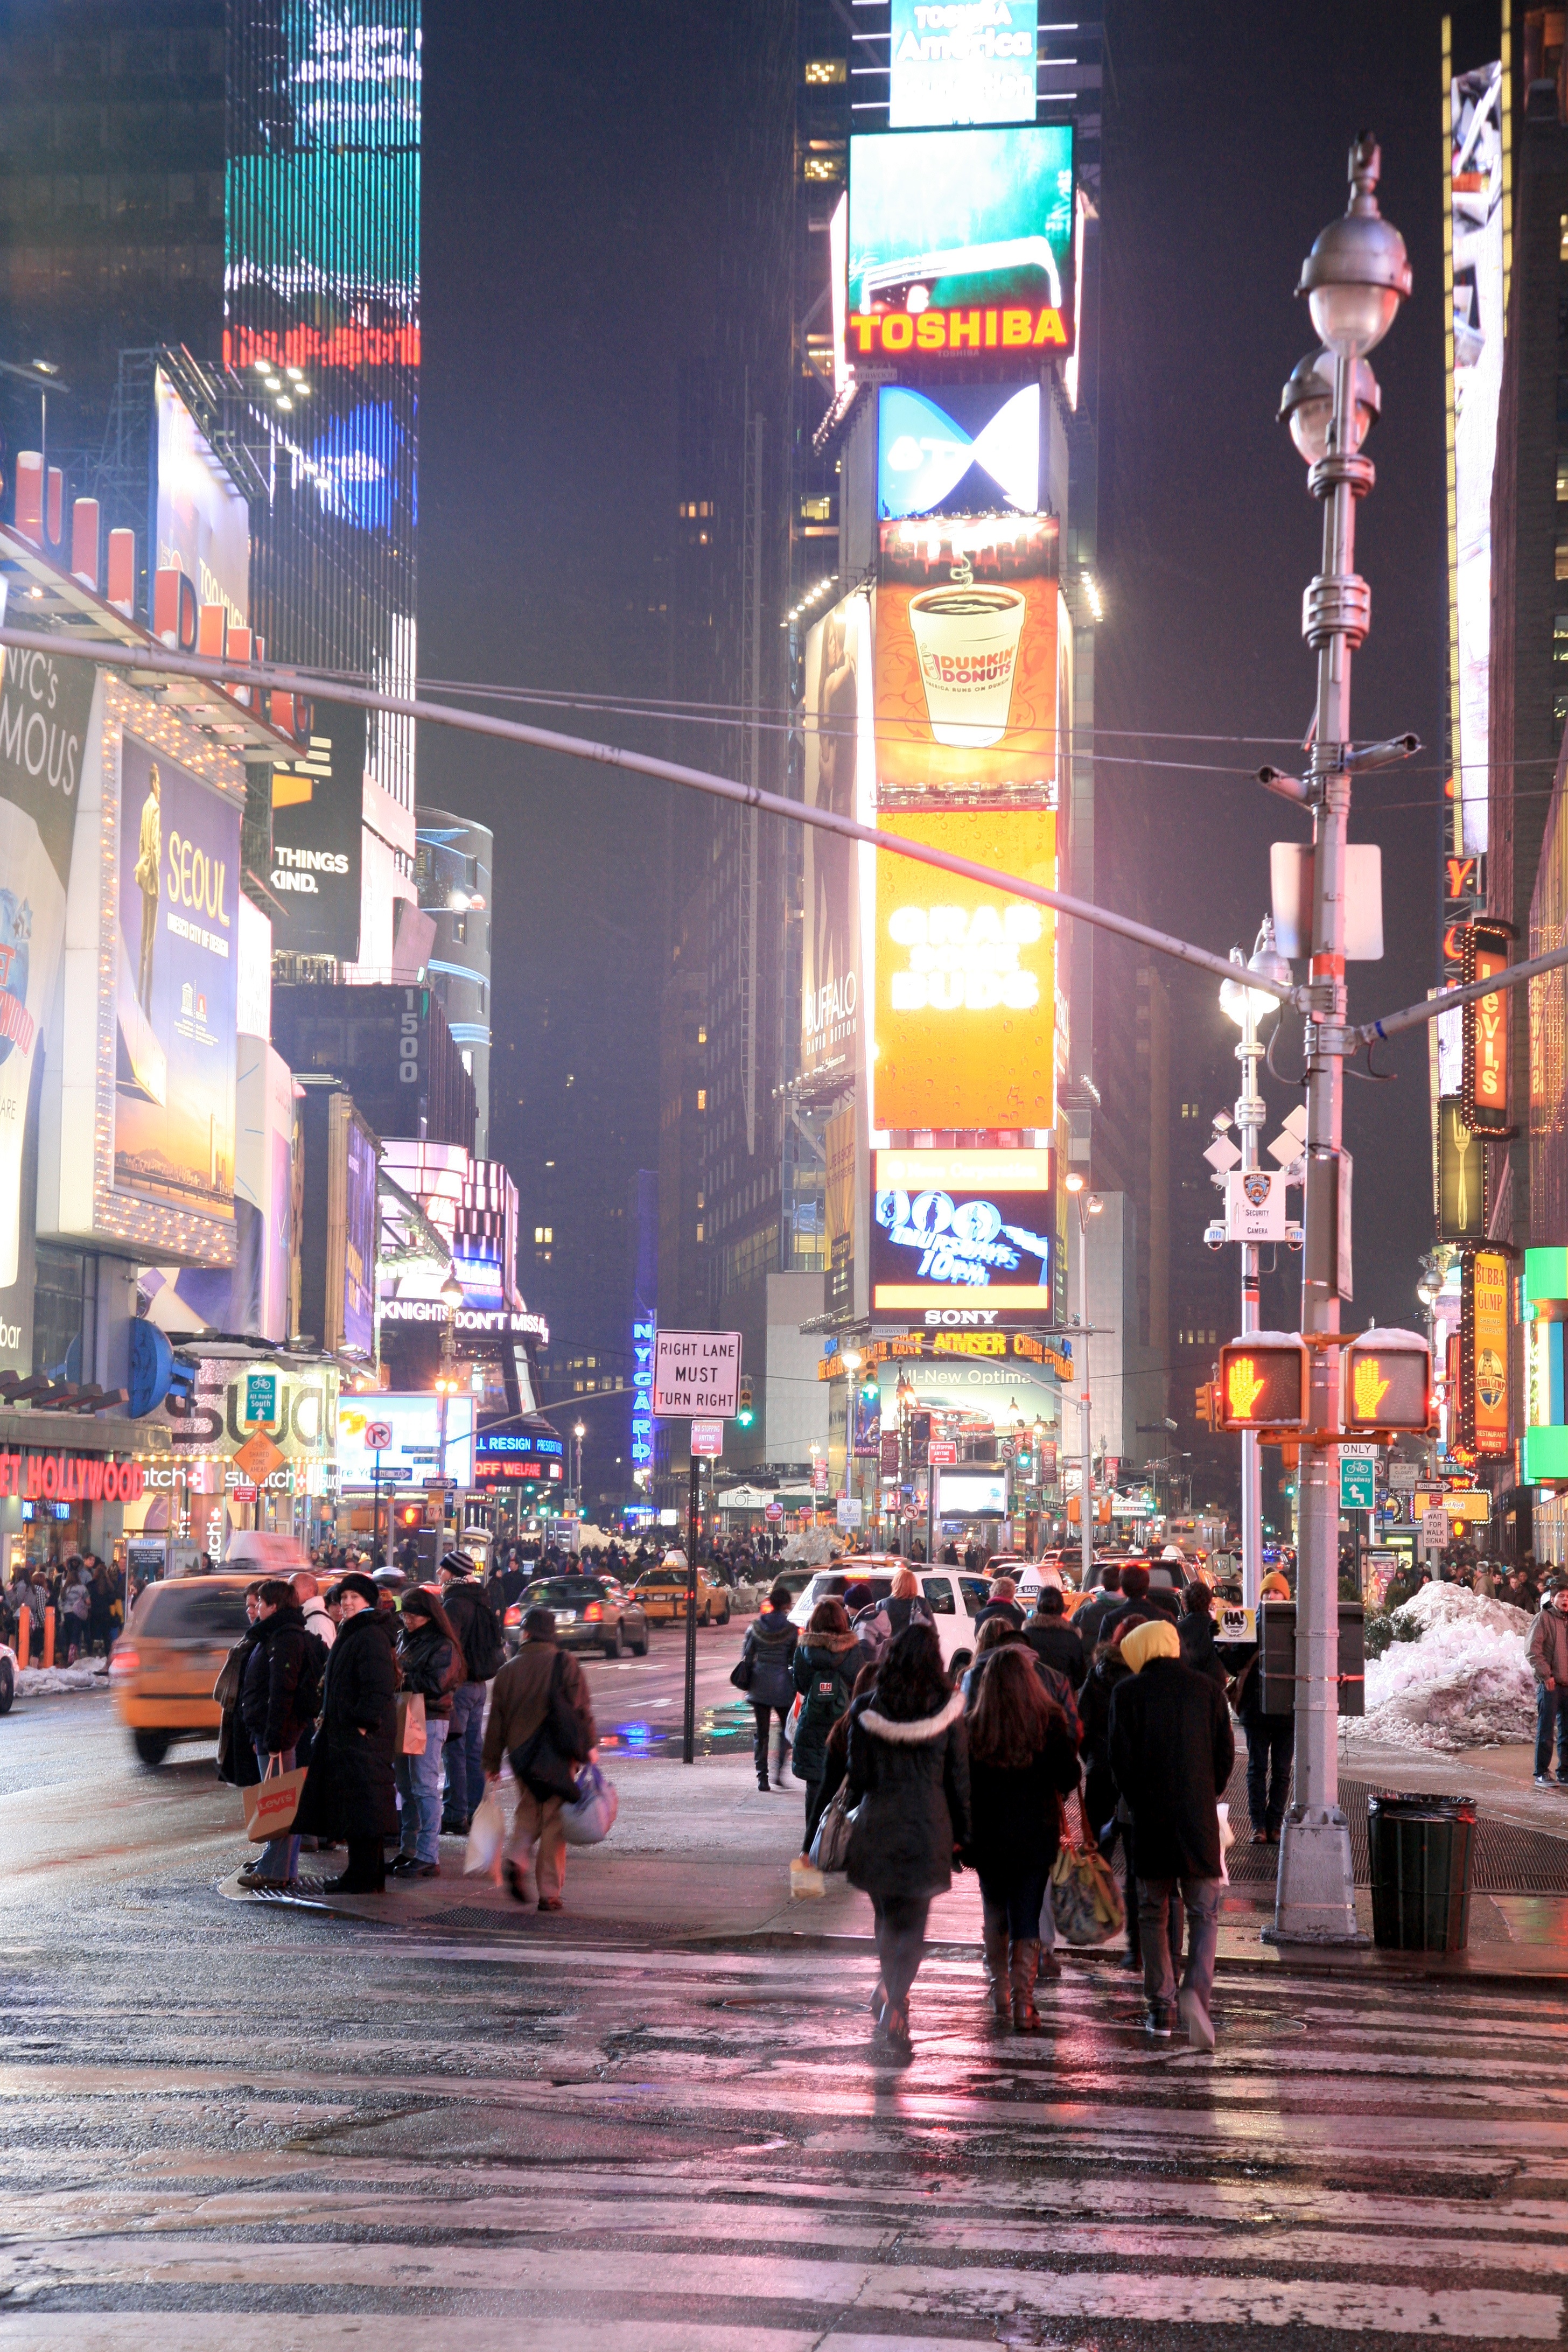
pedestrian, road, street, night, town, city, manhattan, crowd, cityscape, downtown, travel, evening, nyc, tourism, newyork, infrastructure, newyorkcity, ny, canon5d, midtown, metropolis, canonef24105mmf4lisusm, theatredistrict, timessquare, urban area, human settlement